Harry Huston

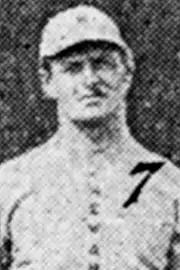

Harry Emanuel Kress Huston (October 14, 1883 – October 16, 1969) was an American professional baseball player and college football coach.